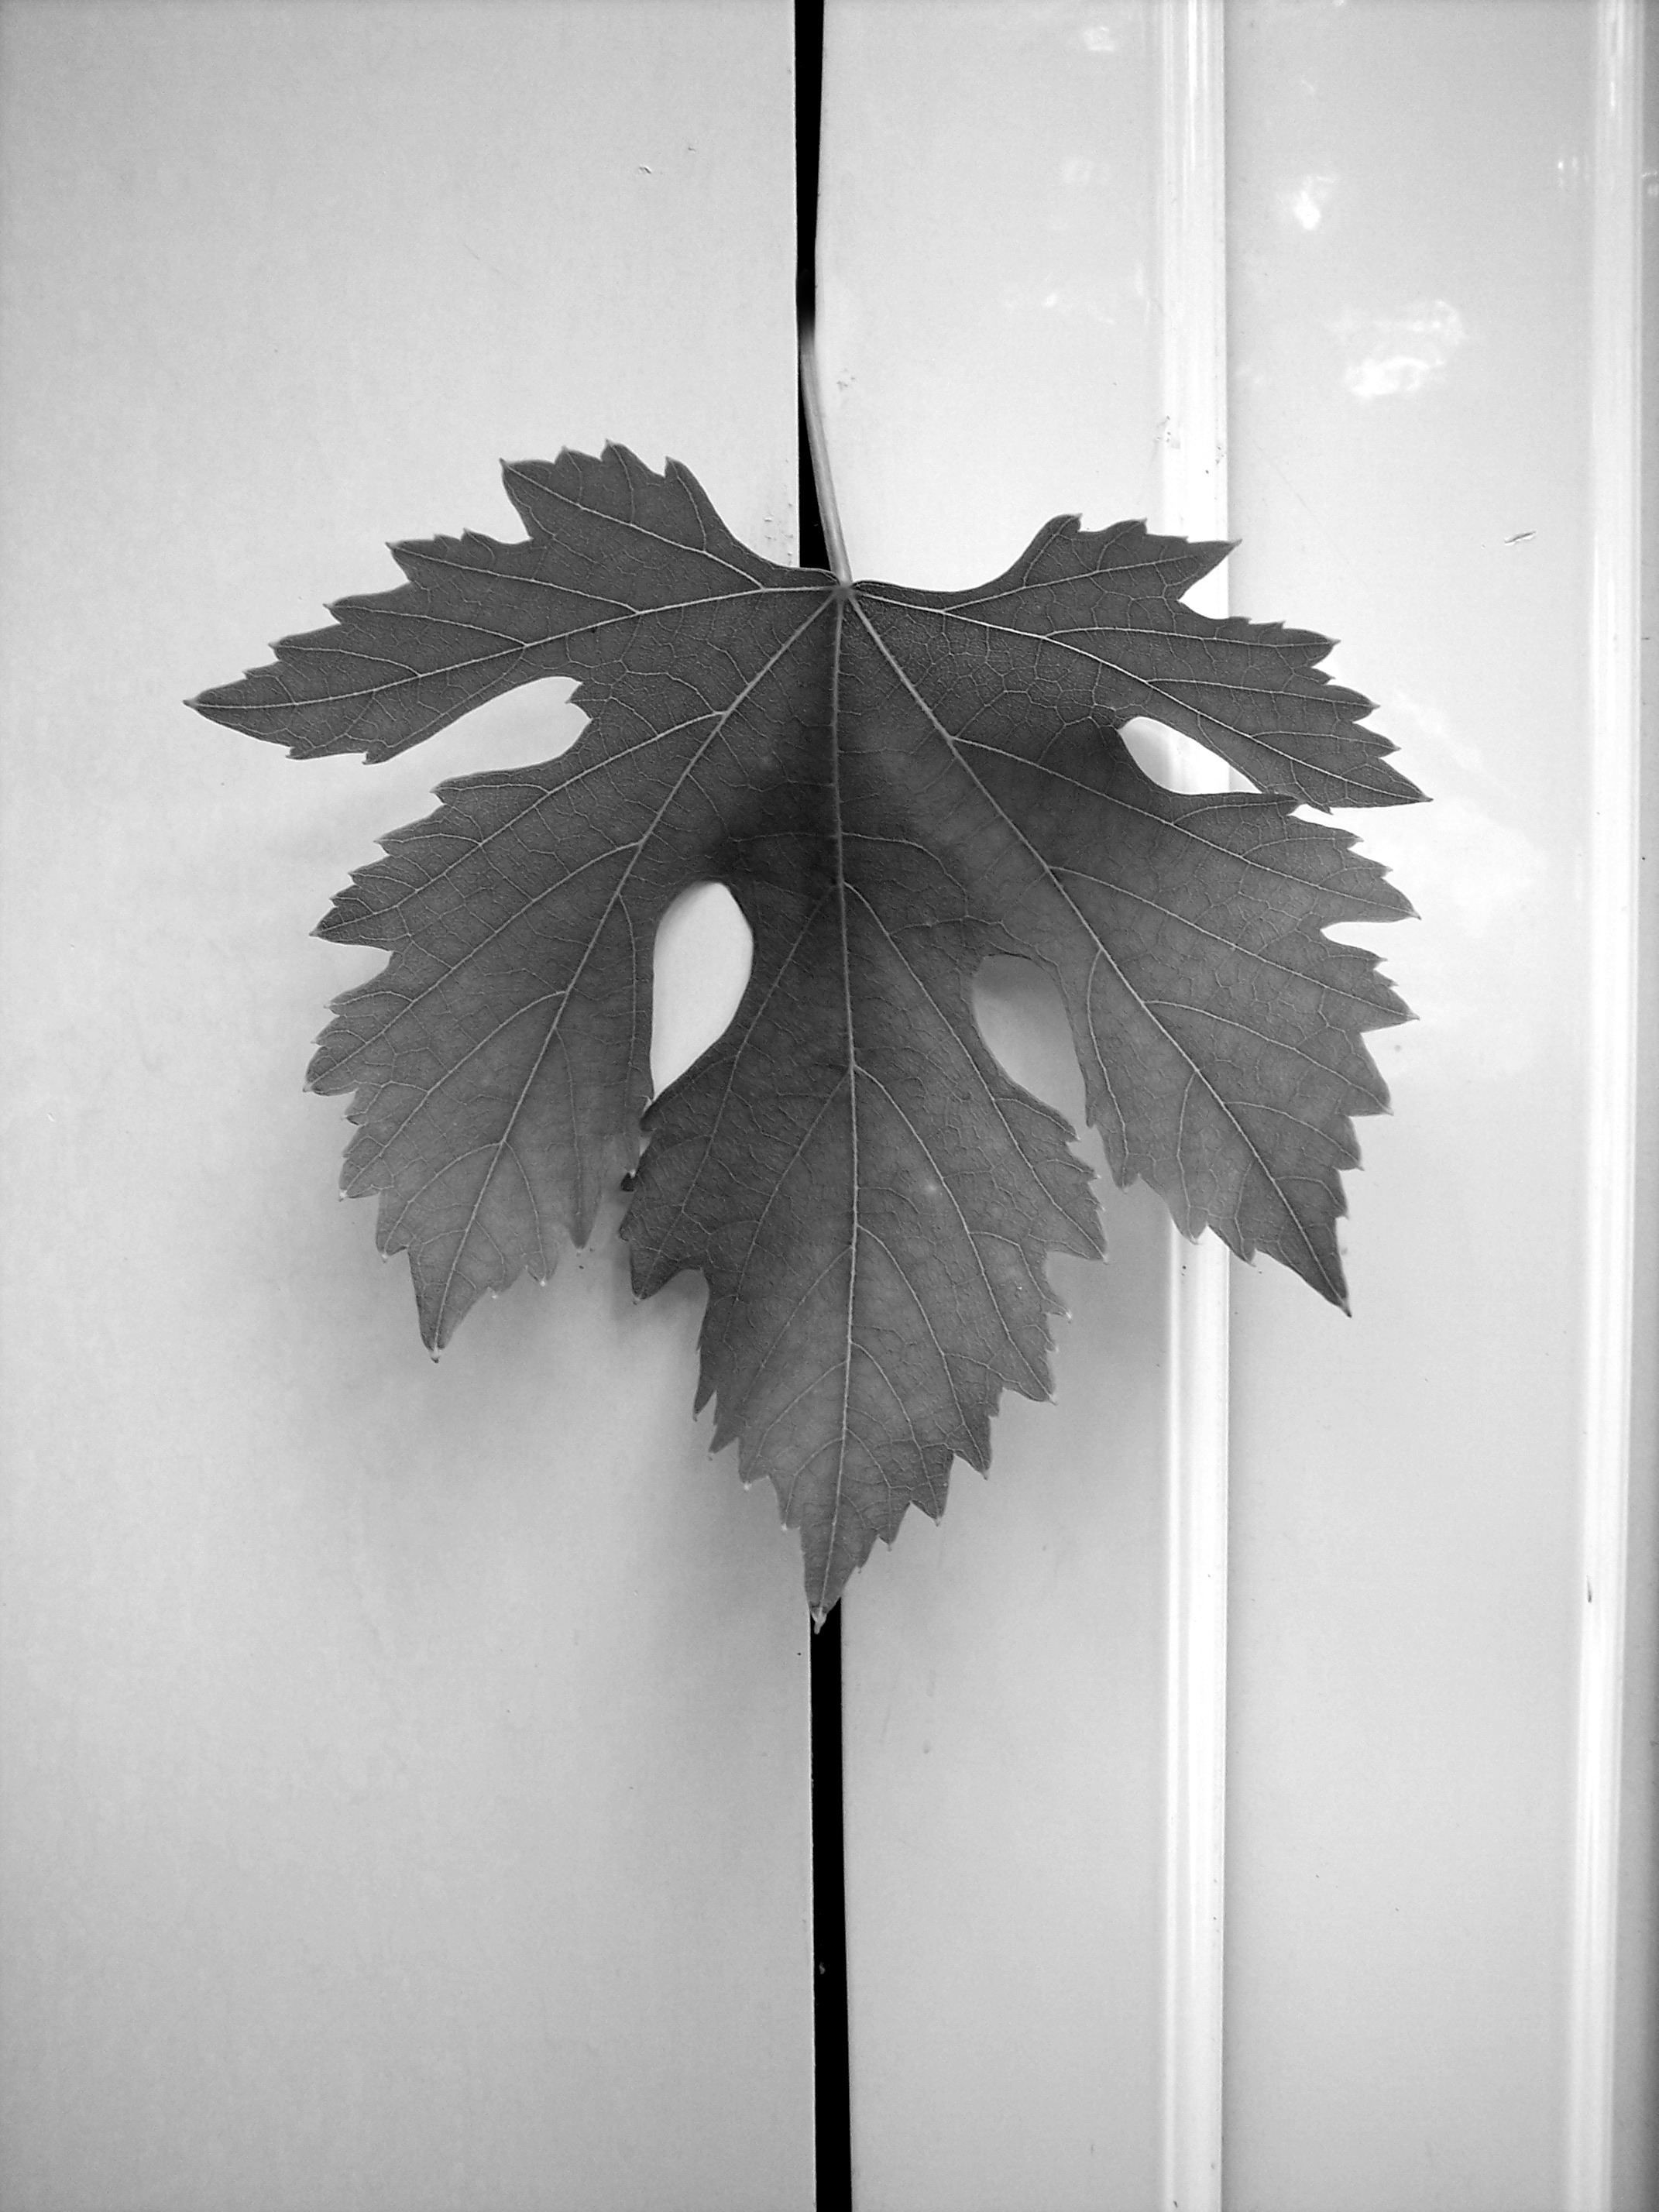
tree, wing, black and white, plant, vineyard, wine, white, vintage, leaf, green, black, agriculture, monochrome, maple leaf, screw, grapes, symmetry, shape, screws, monochrome photography, woody plant, grapery